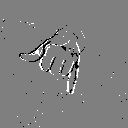
ASL letter: j